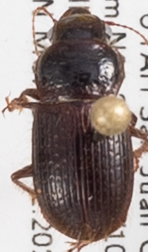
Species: Piosoma setosum
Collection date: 2022-07-12
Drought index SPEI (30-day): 0.446
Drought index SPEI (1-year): -0.926
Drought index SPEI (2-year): -2.09